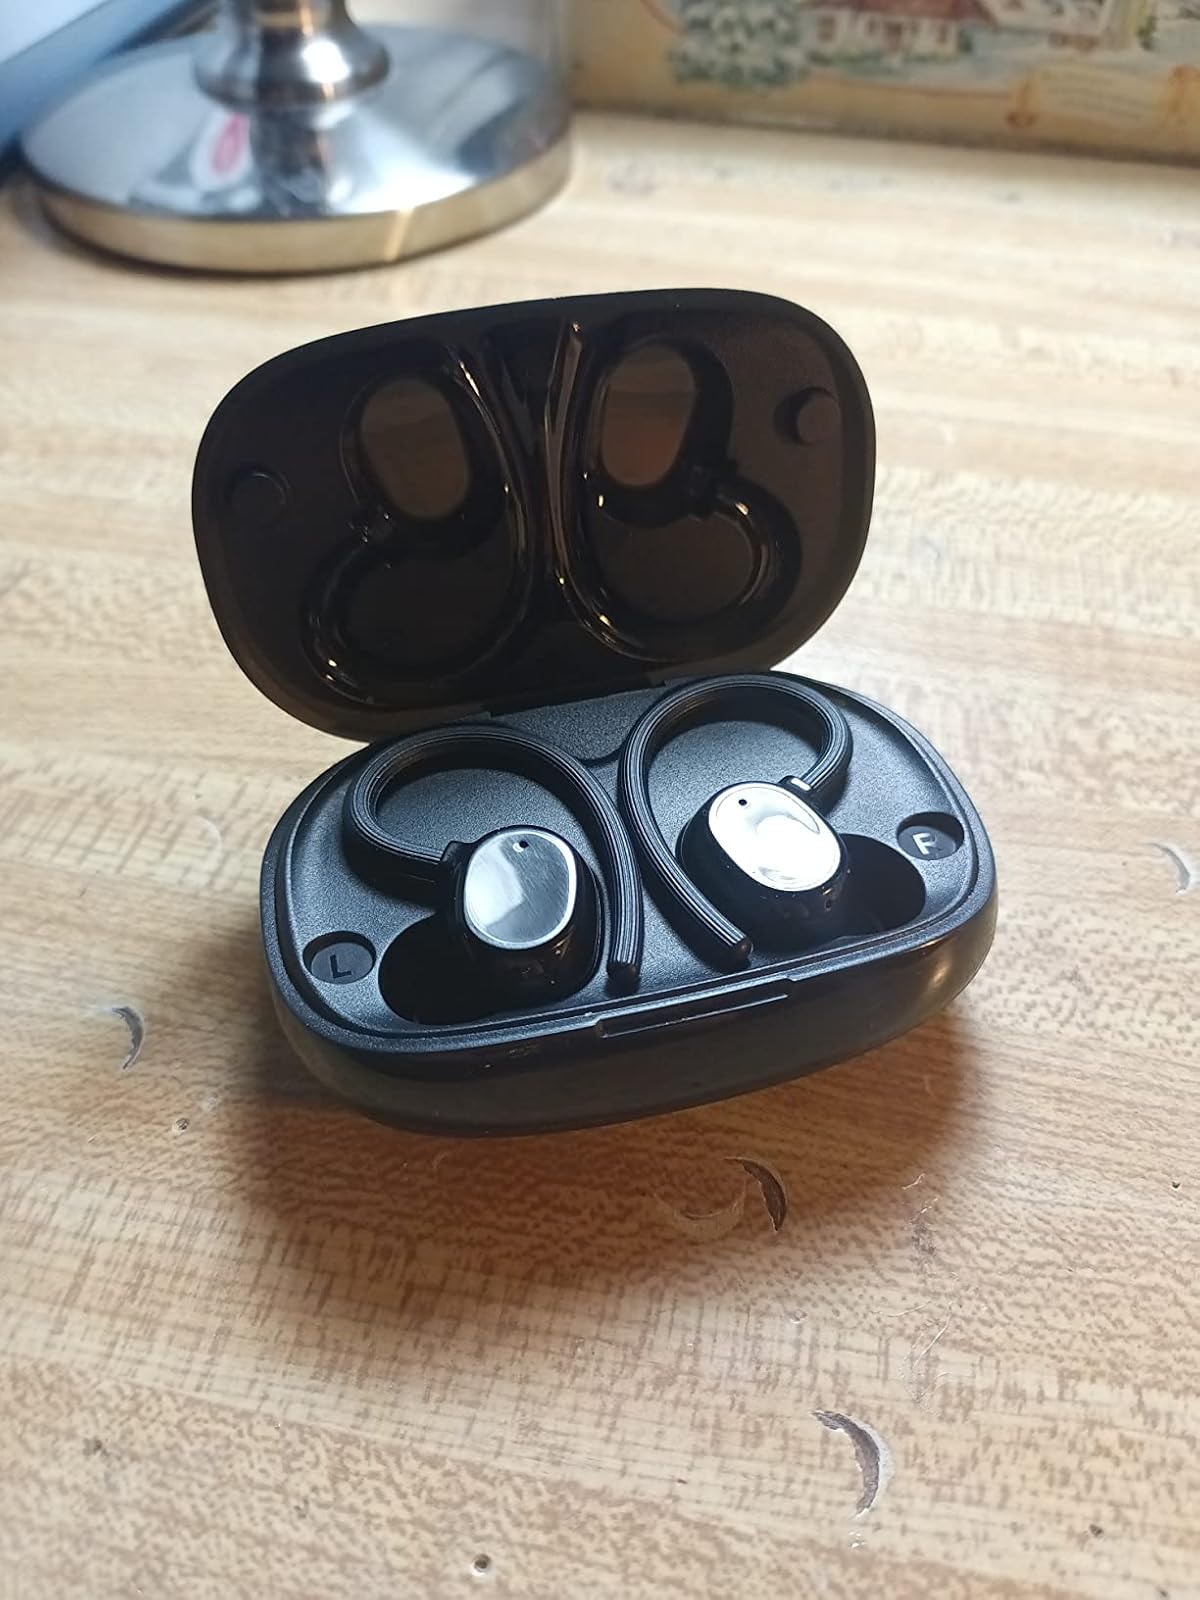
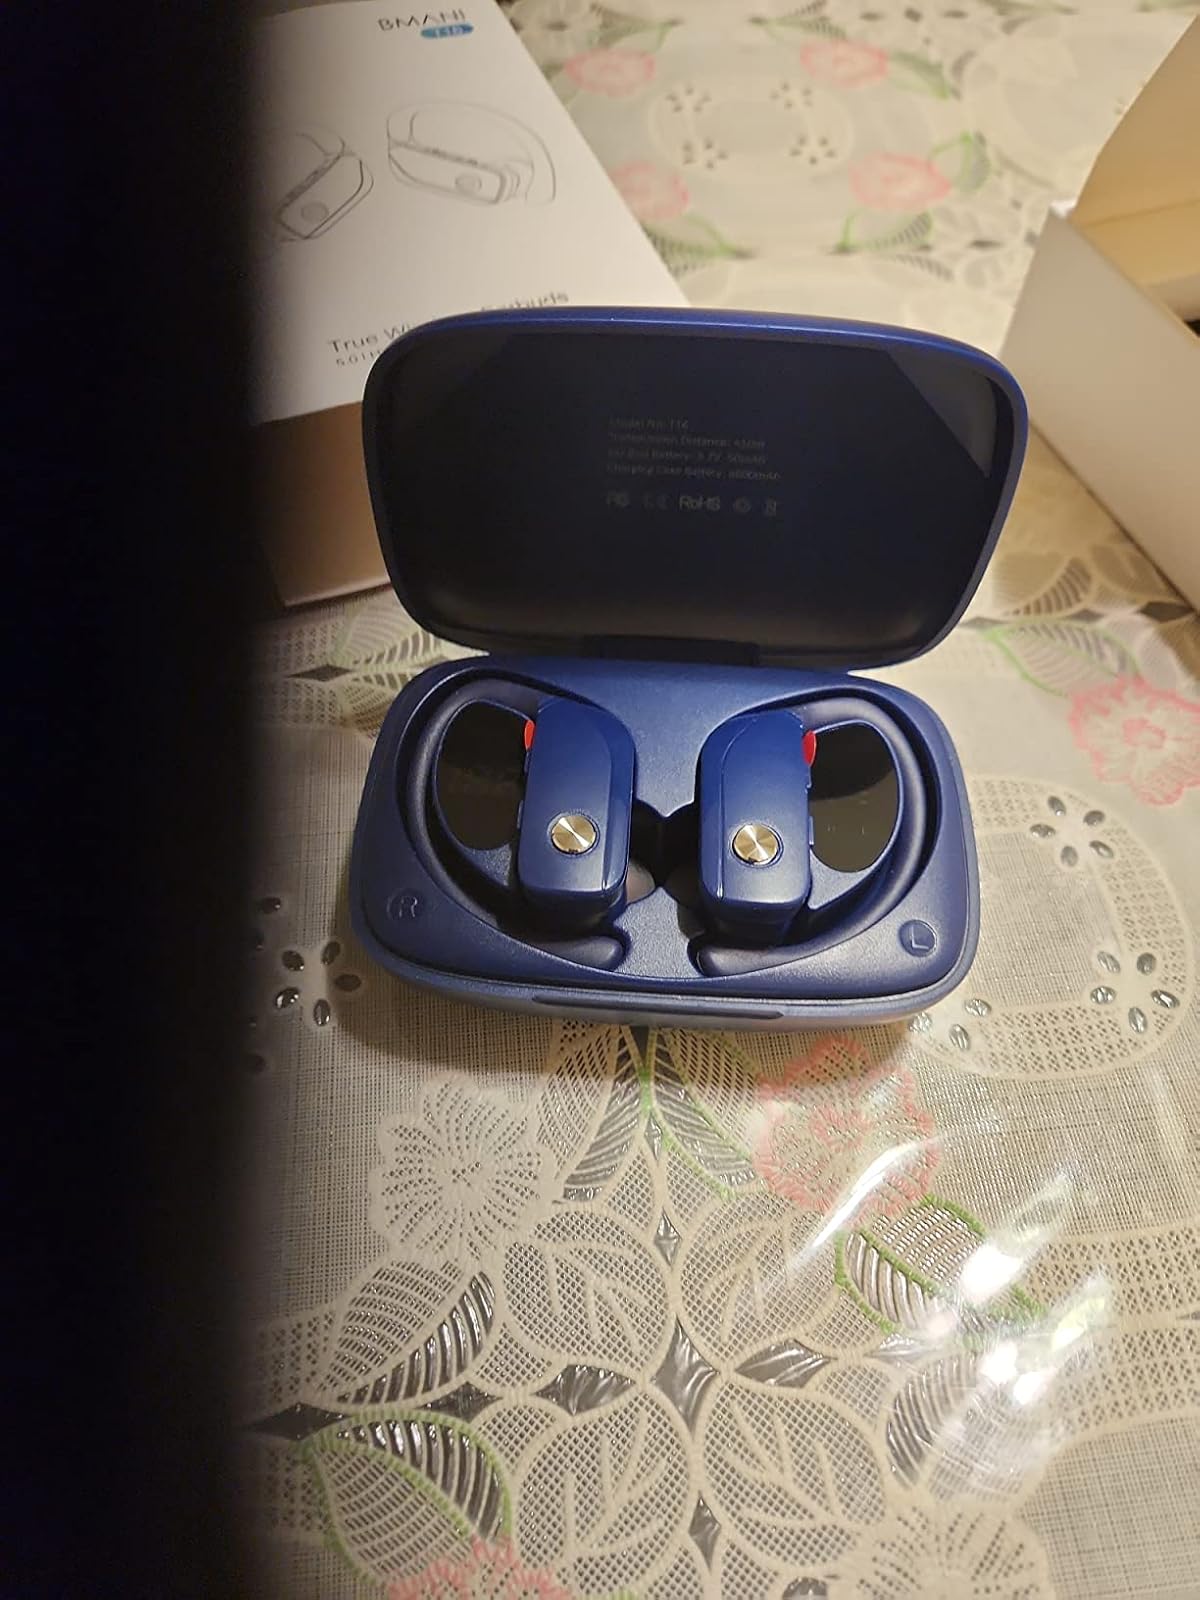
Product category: earbuds
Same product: no